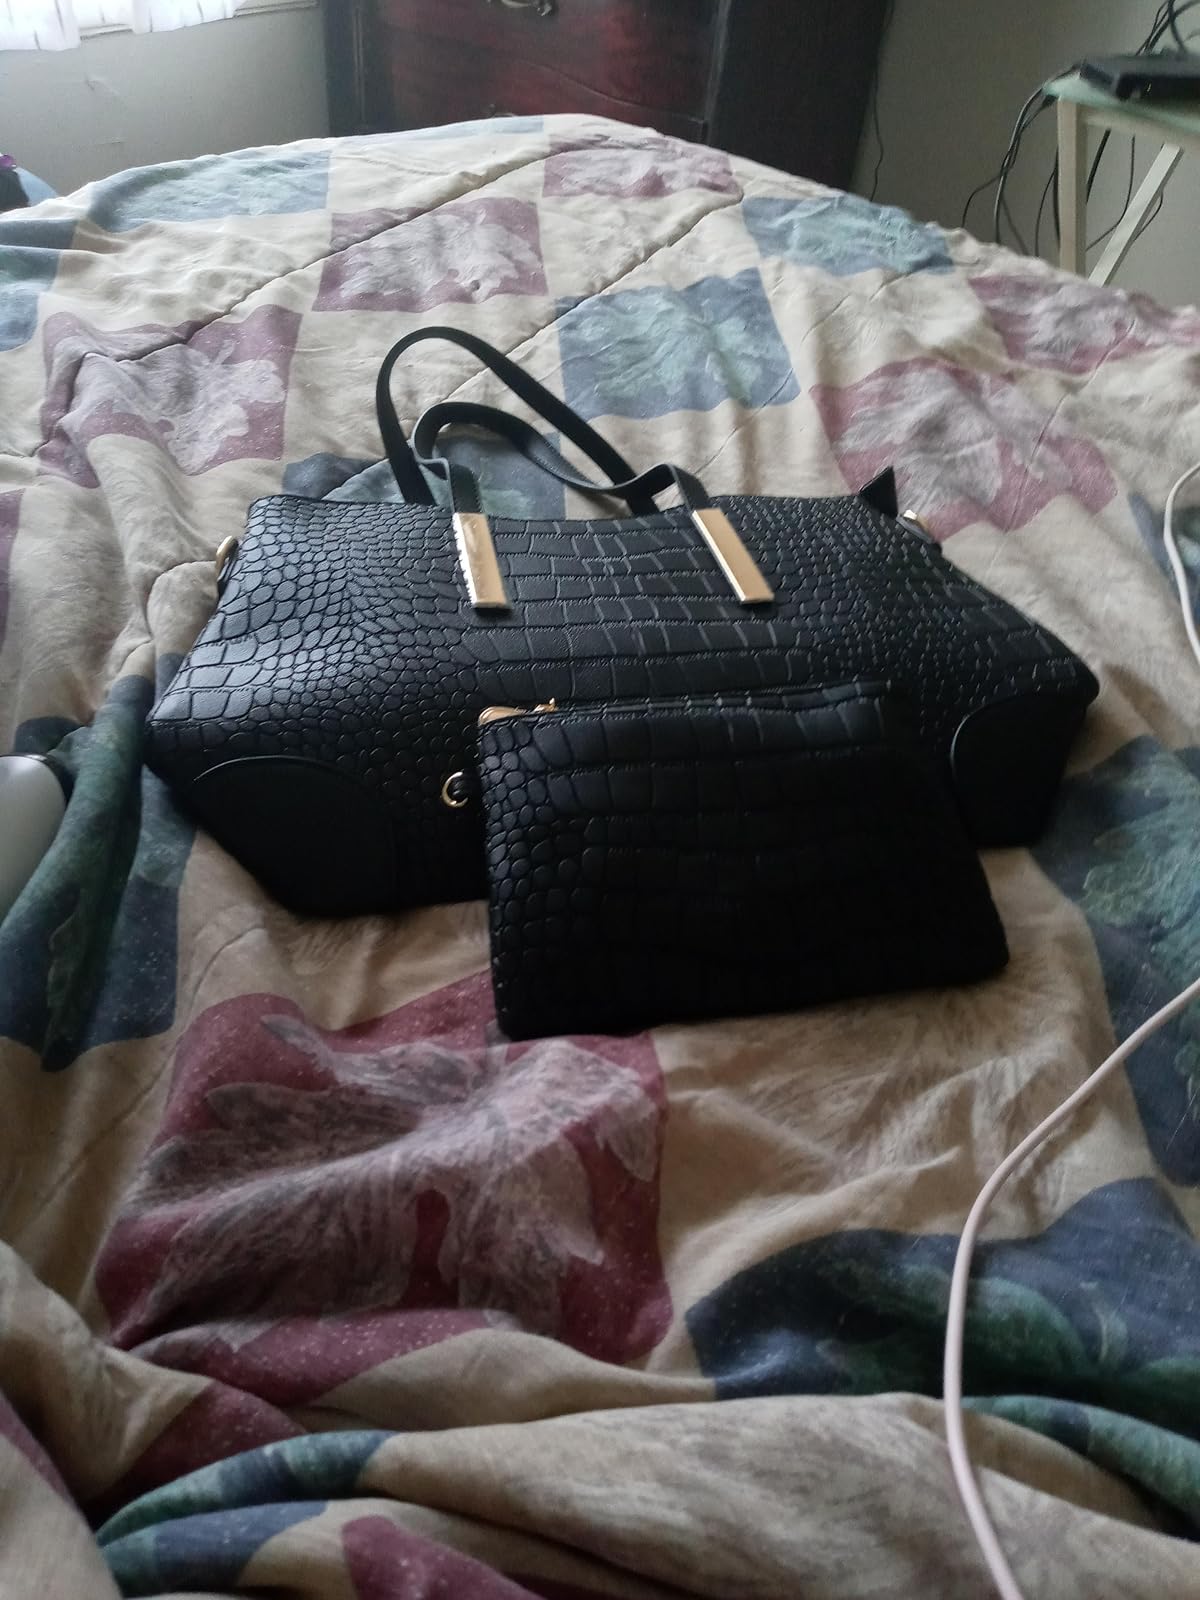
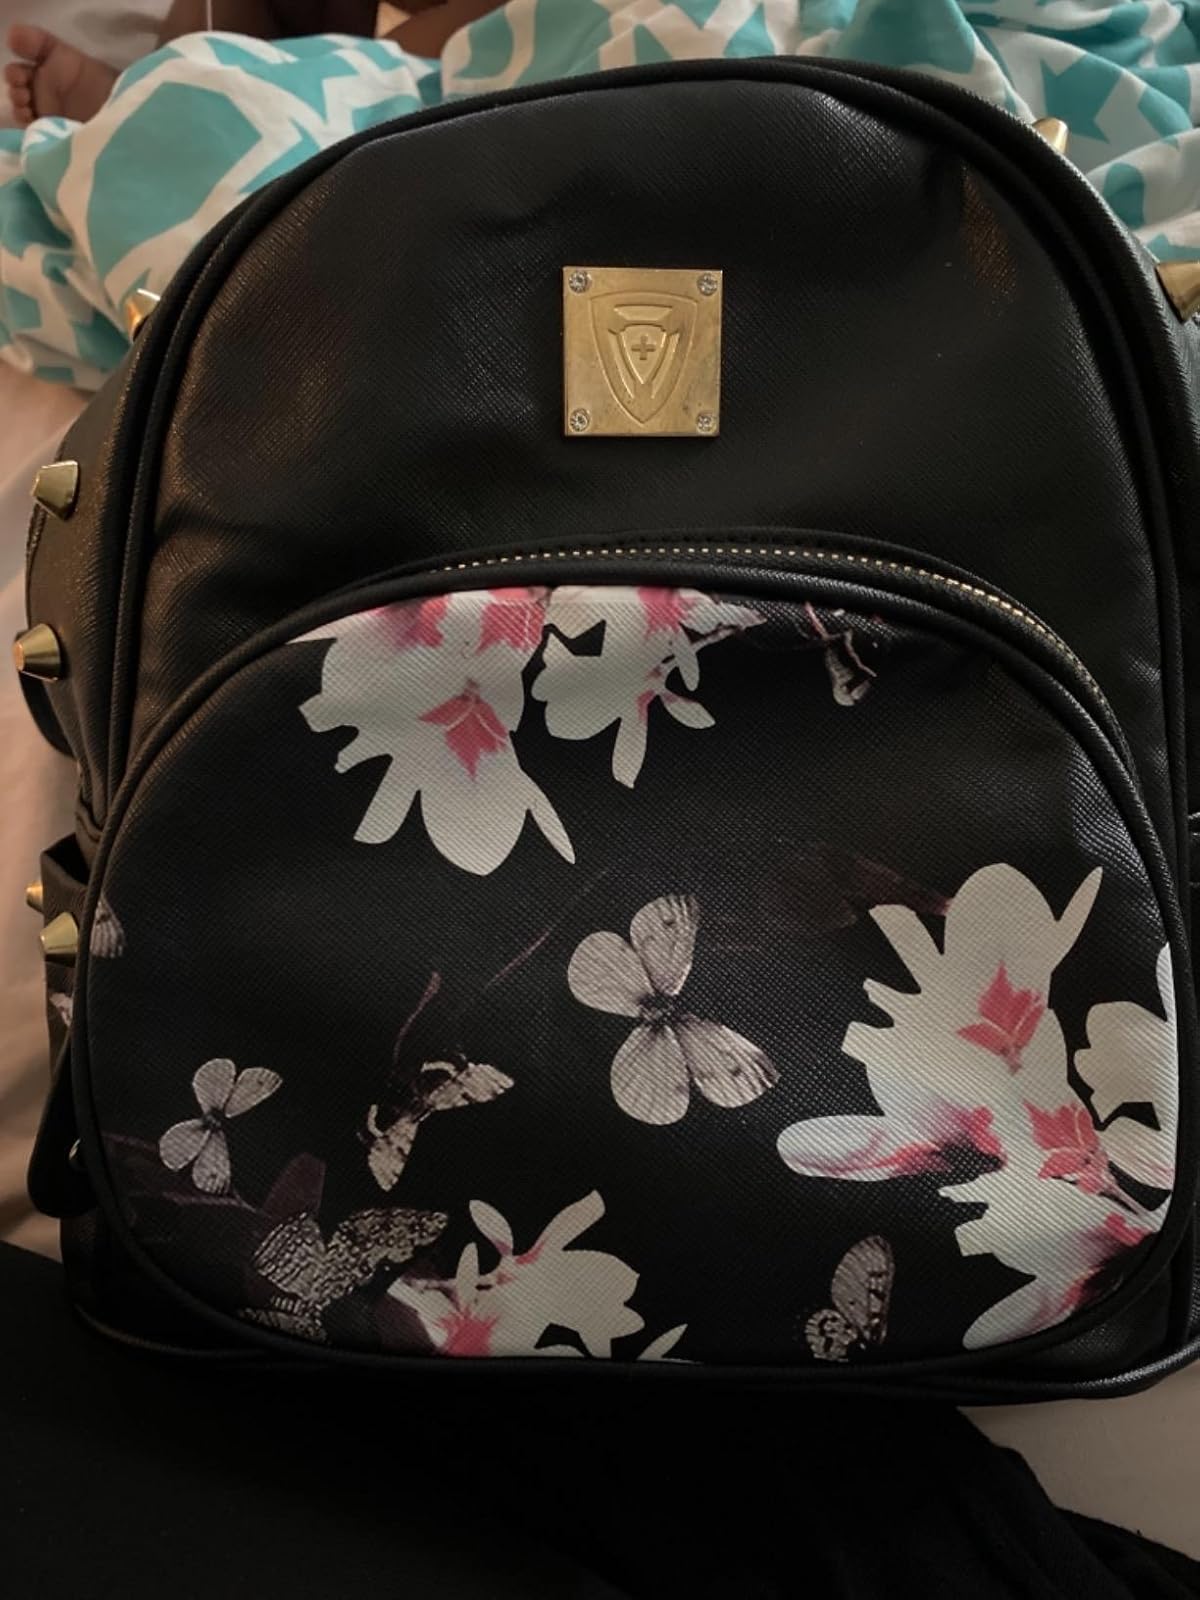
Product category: accessories_handbag
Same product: no